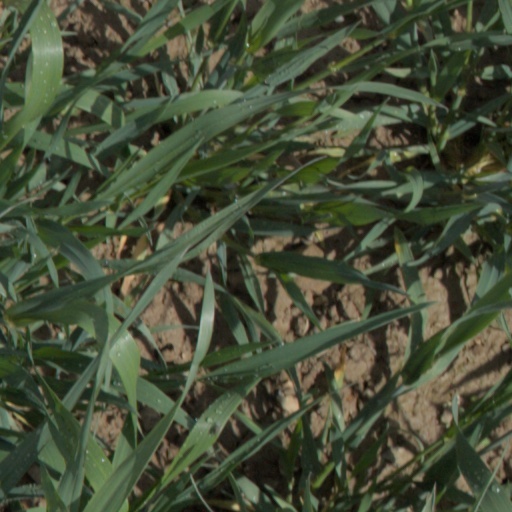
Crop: wheat